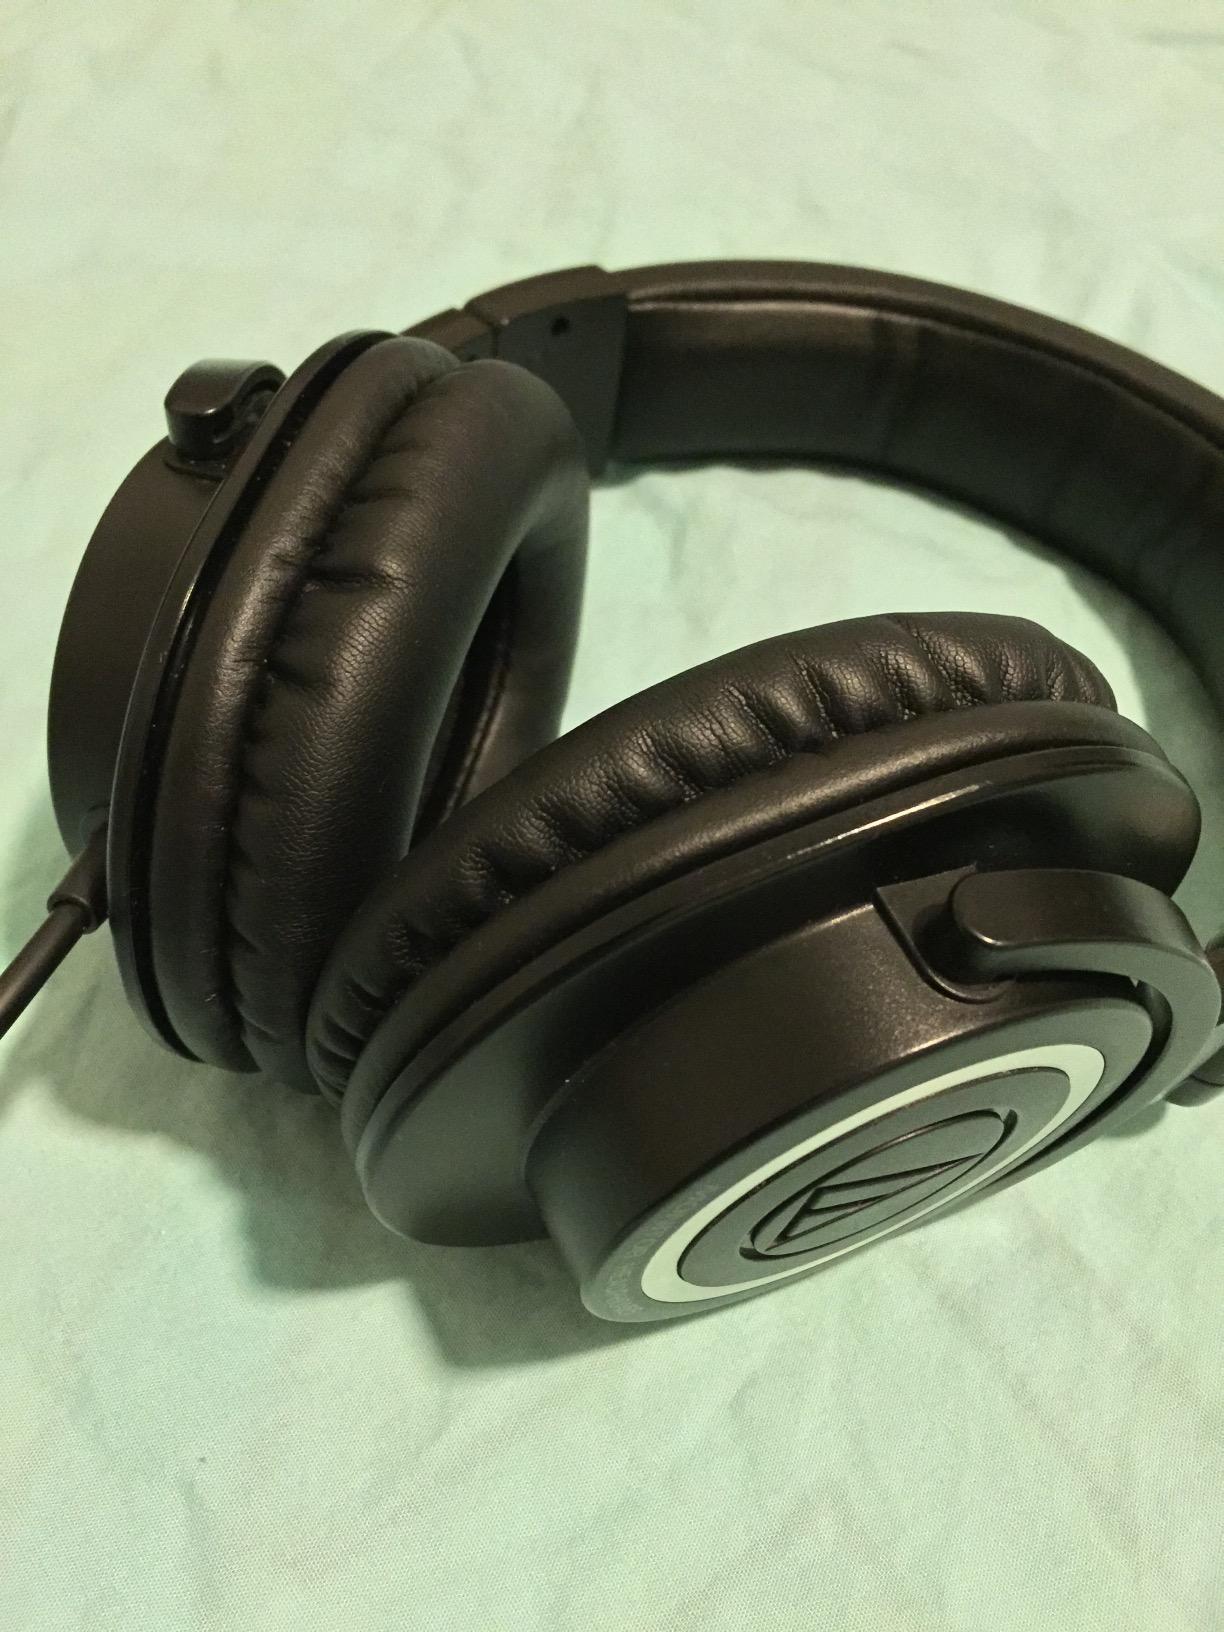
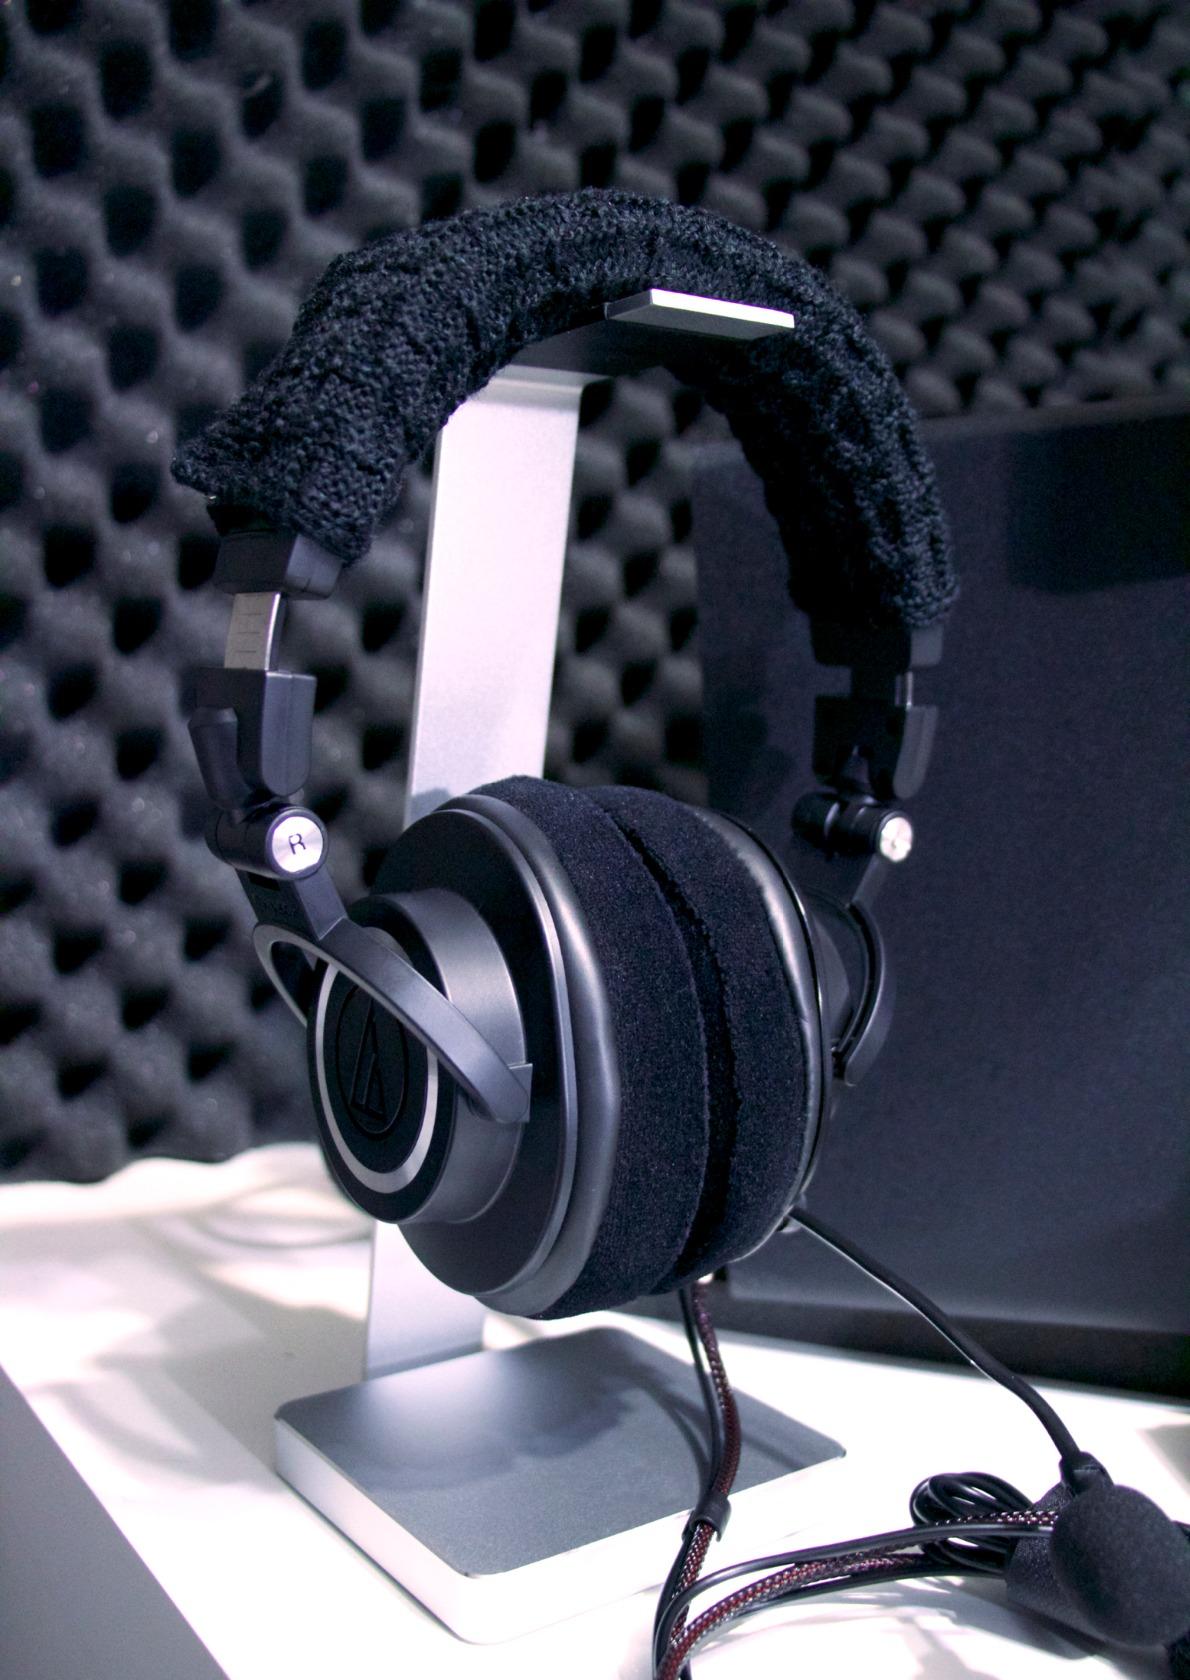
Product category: headphones
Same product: no